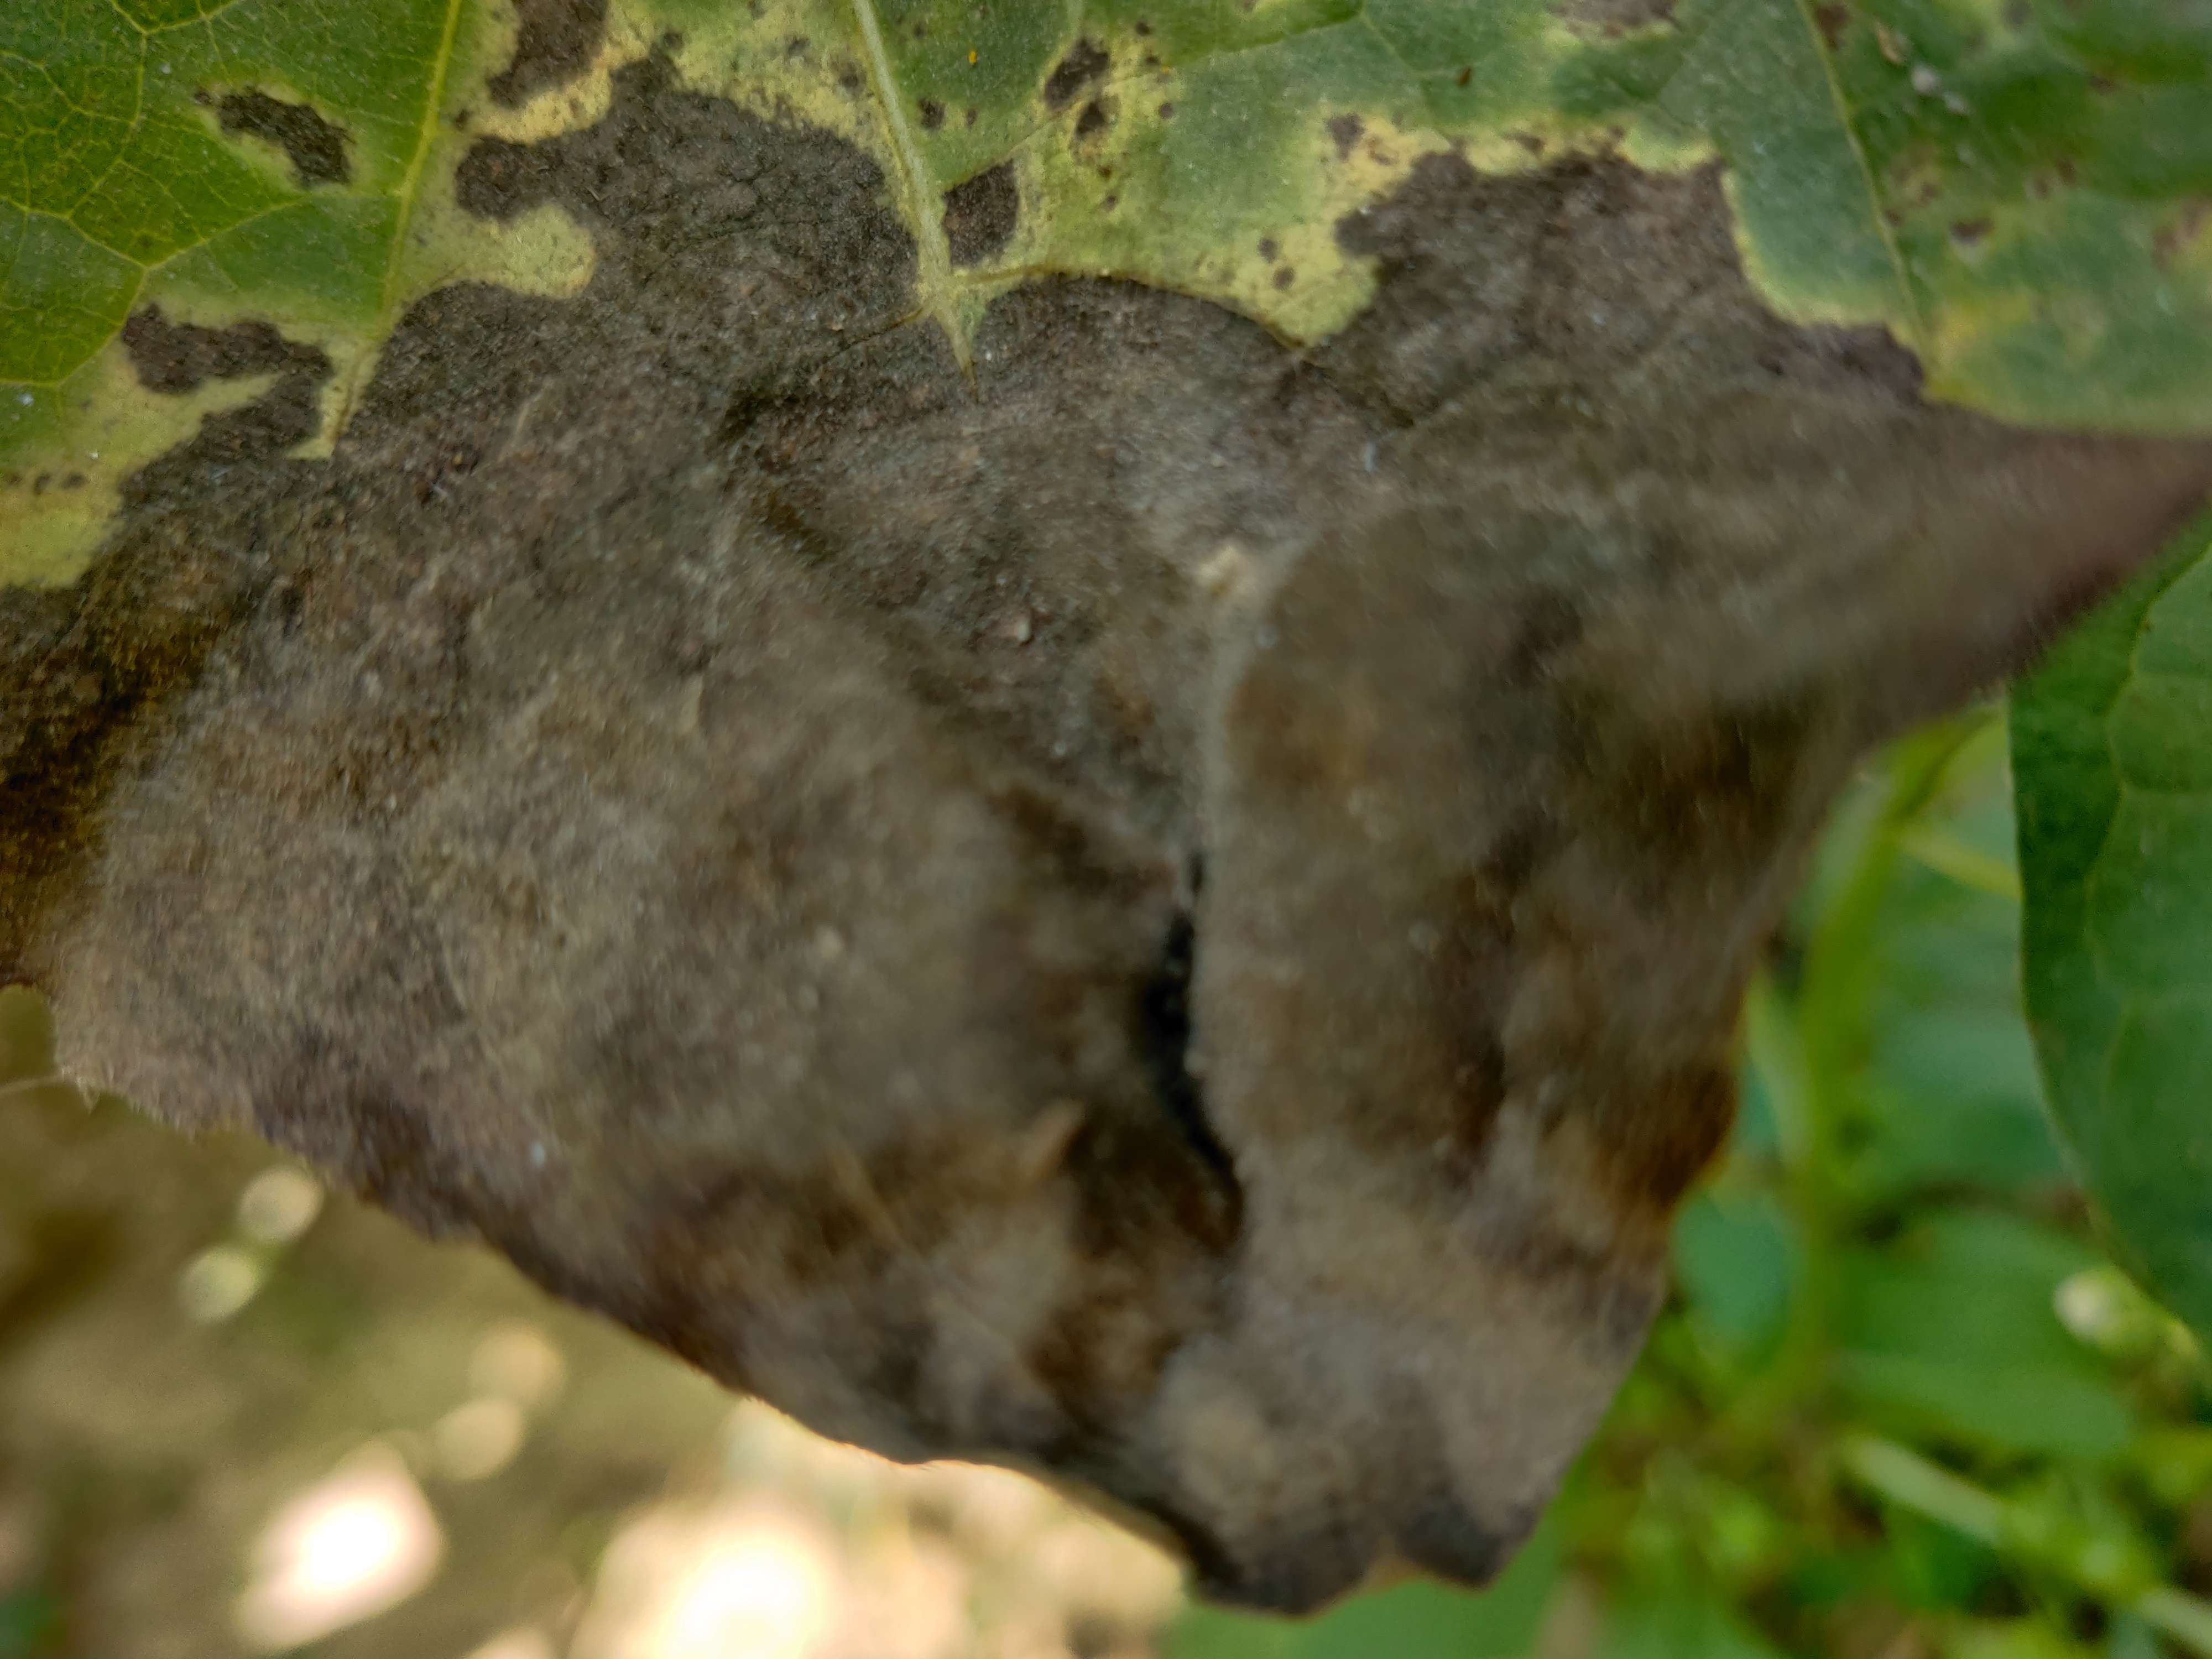
Label: Leaf_scars